King and Maxwell (novel)

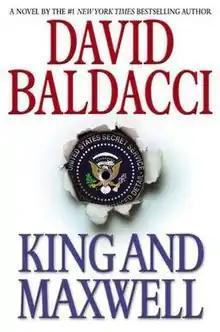
Hardcover edition

King and Maxwell is a crime fiction novel written by American writer David Baldacci. This is the sixth and final installment in the King and Maxwell book series. The book was initially published on November 19, 2013, by Grand Central Publishing.